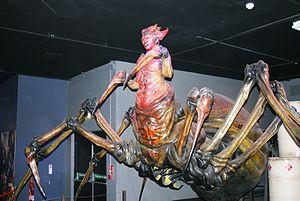
Les Seigneurs du Temps, au féminin Dames du Temps, sont une espèce extraterrestre fictive de la série télévisée de science-fiction britannique Doctor Who, dont le personnage principal de la série, le Docteur, fait partie. Les Seigneurs du Temps sont nommés ainsi parce qu'ils sont en mesure de voyager dans l'espace et le temps, et de le manipuler par la technologie à un degré bien plus grand que n'importe quelle autre civilisation. Les Seigneurs du Temps sont originaires de la planète Gallifrey, dans la constellation de Kasterborous. Le 12ᵉ Docteur présente l'avance technologique des Seigneurs du Temps par rapport aux humains comme étant d'environ 9 millions d'années.